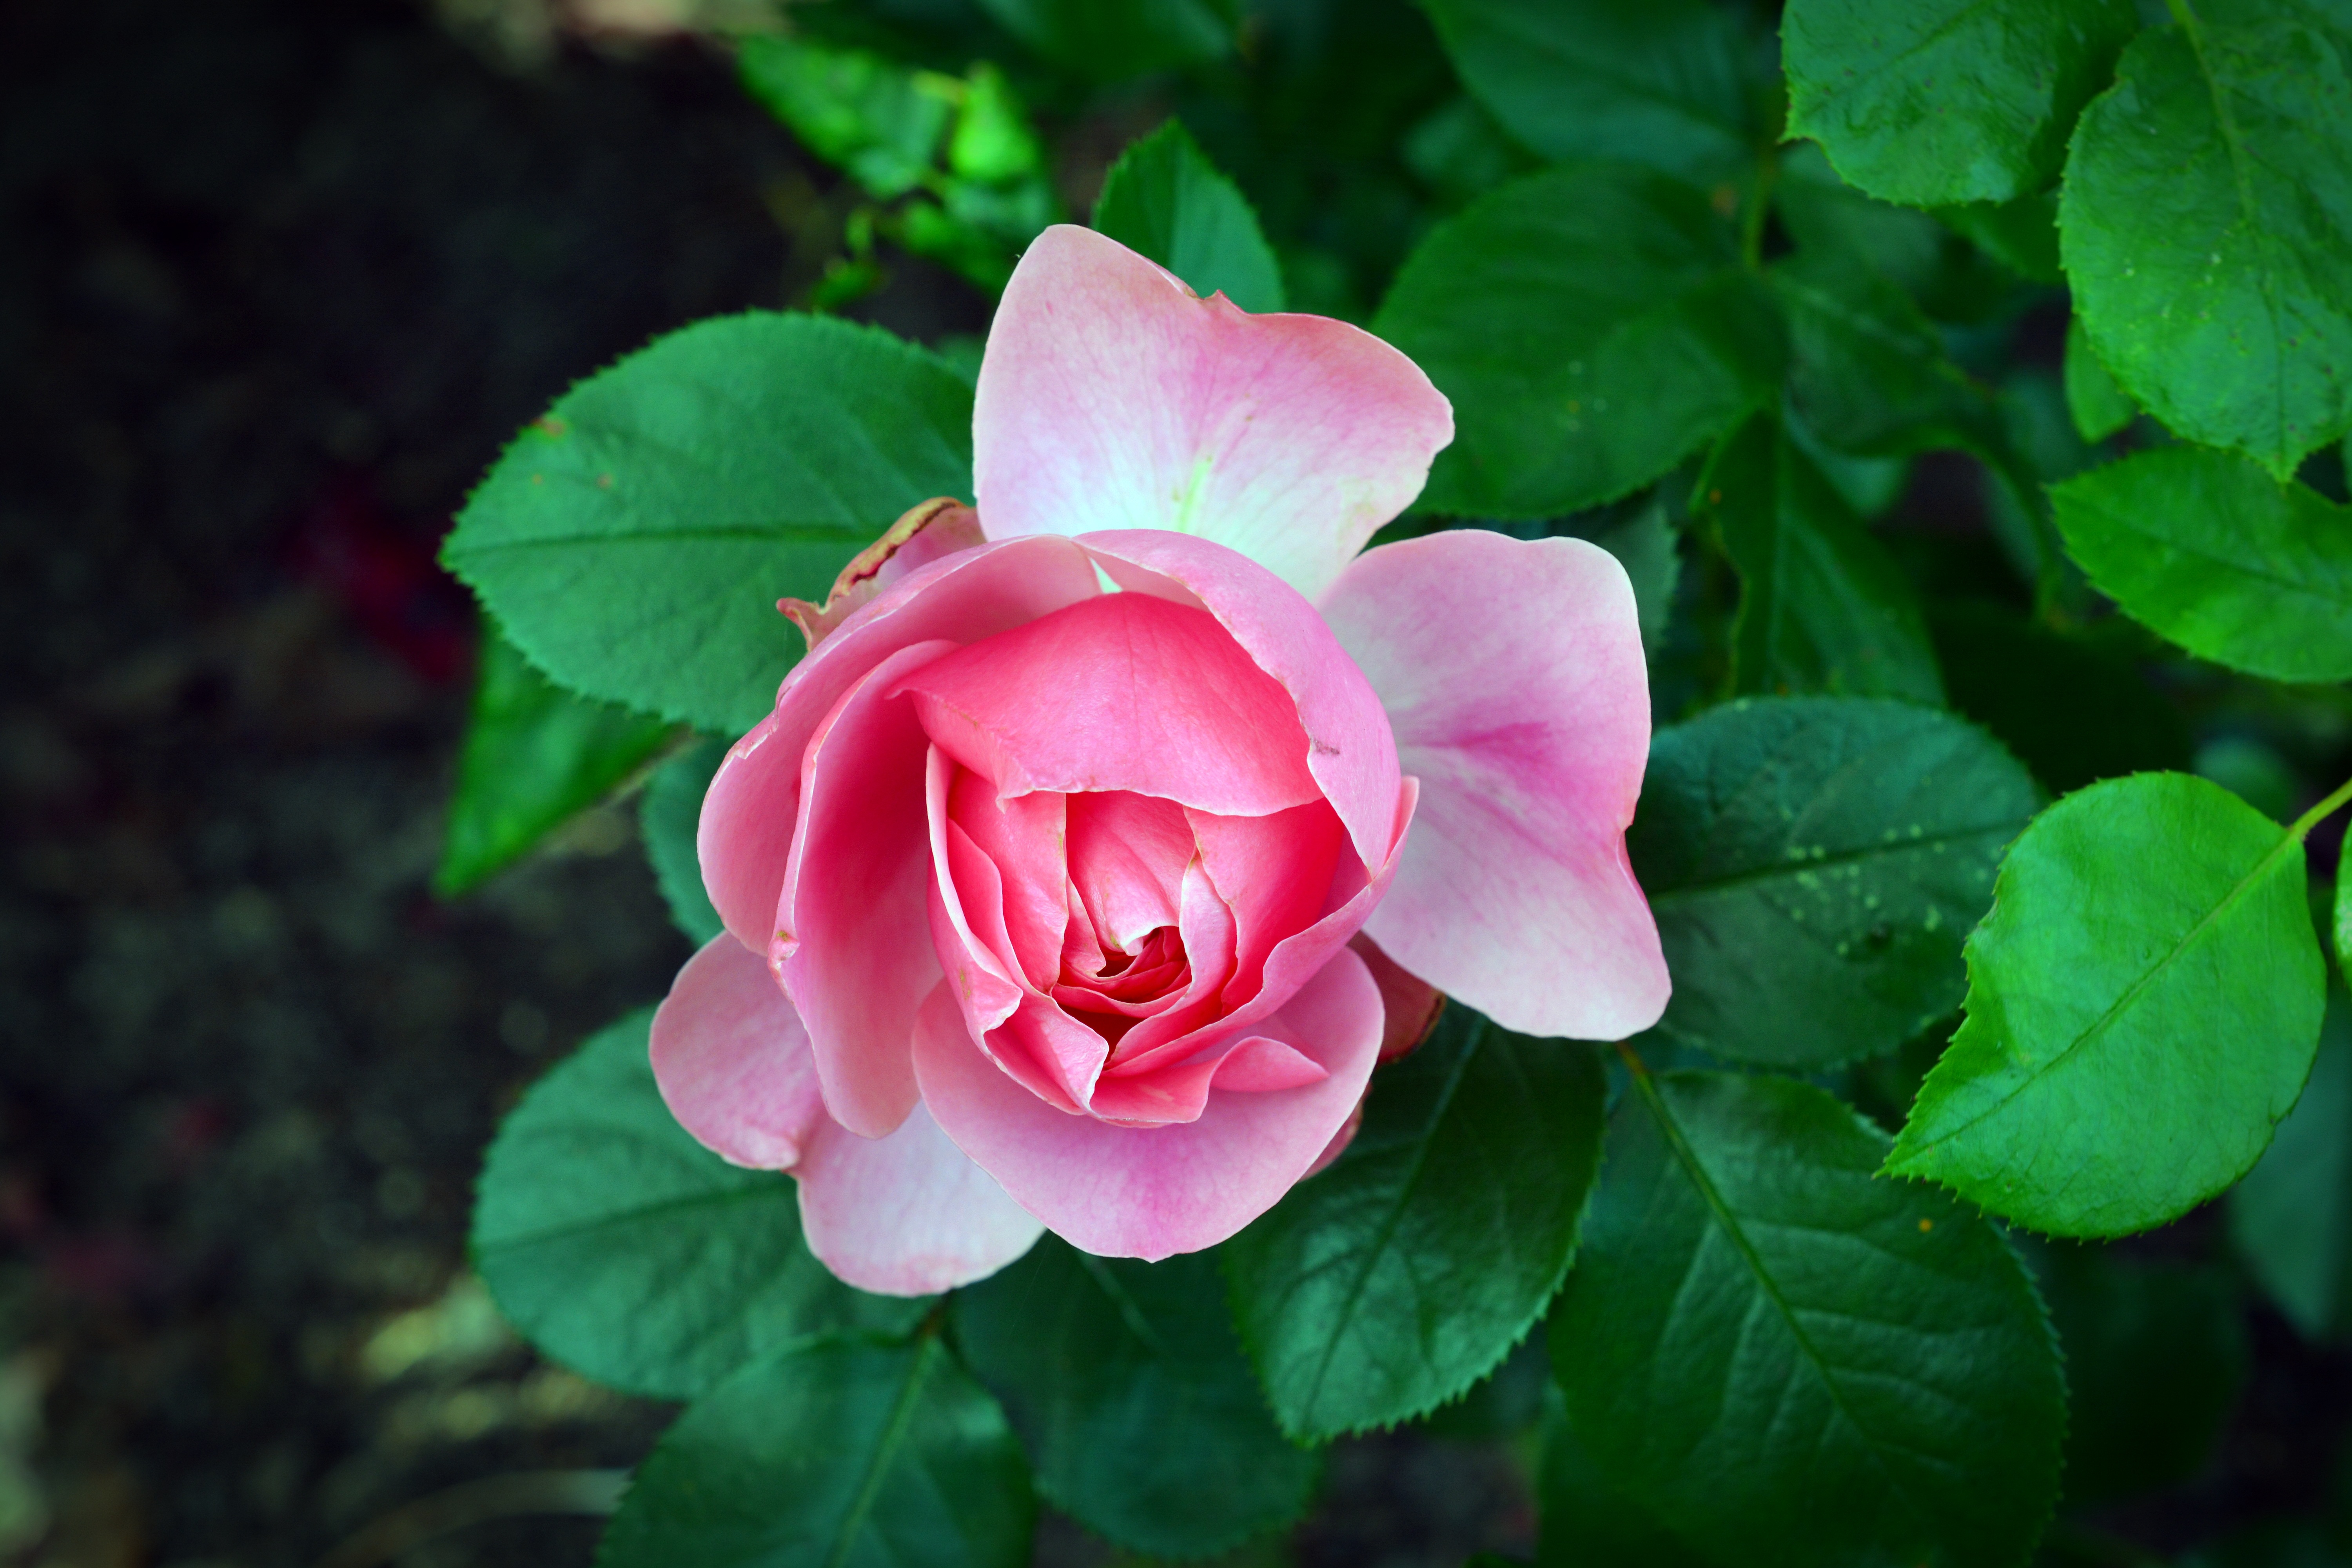
blossom, plant, flower, petal, bloom, rose, botany, pink, flora, pink rose, floribunda, macro photography, flowering plant, garden roses, rose family, land plant, rosa centifolia